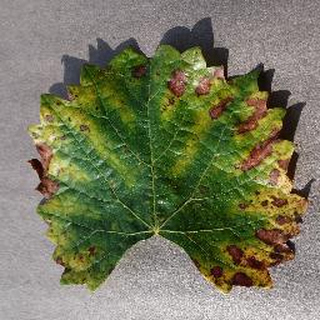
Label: grape_esca_black_measles